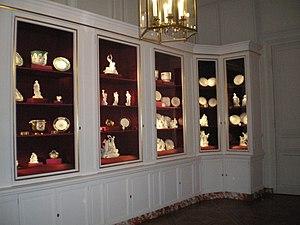
vue du Cabinet des porcelaines au château de Versailles
La pièce des buffets est une salle du château de Versailles, en France, utilisée pour le service des salles à manger et le rangement de la vaisselle. C'est la création sous Louis XV de salles à manger qui a entraîné celle de pièces des buffets.